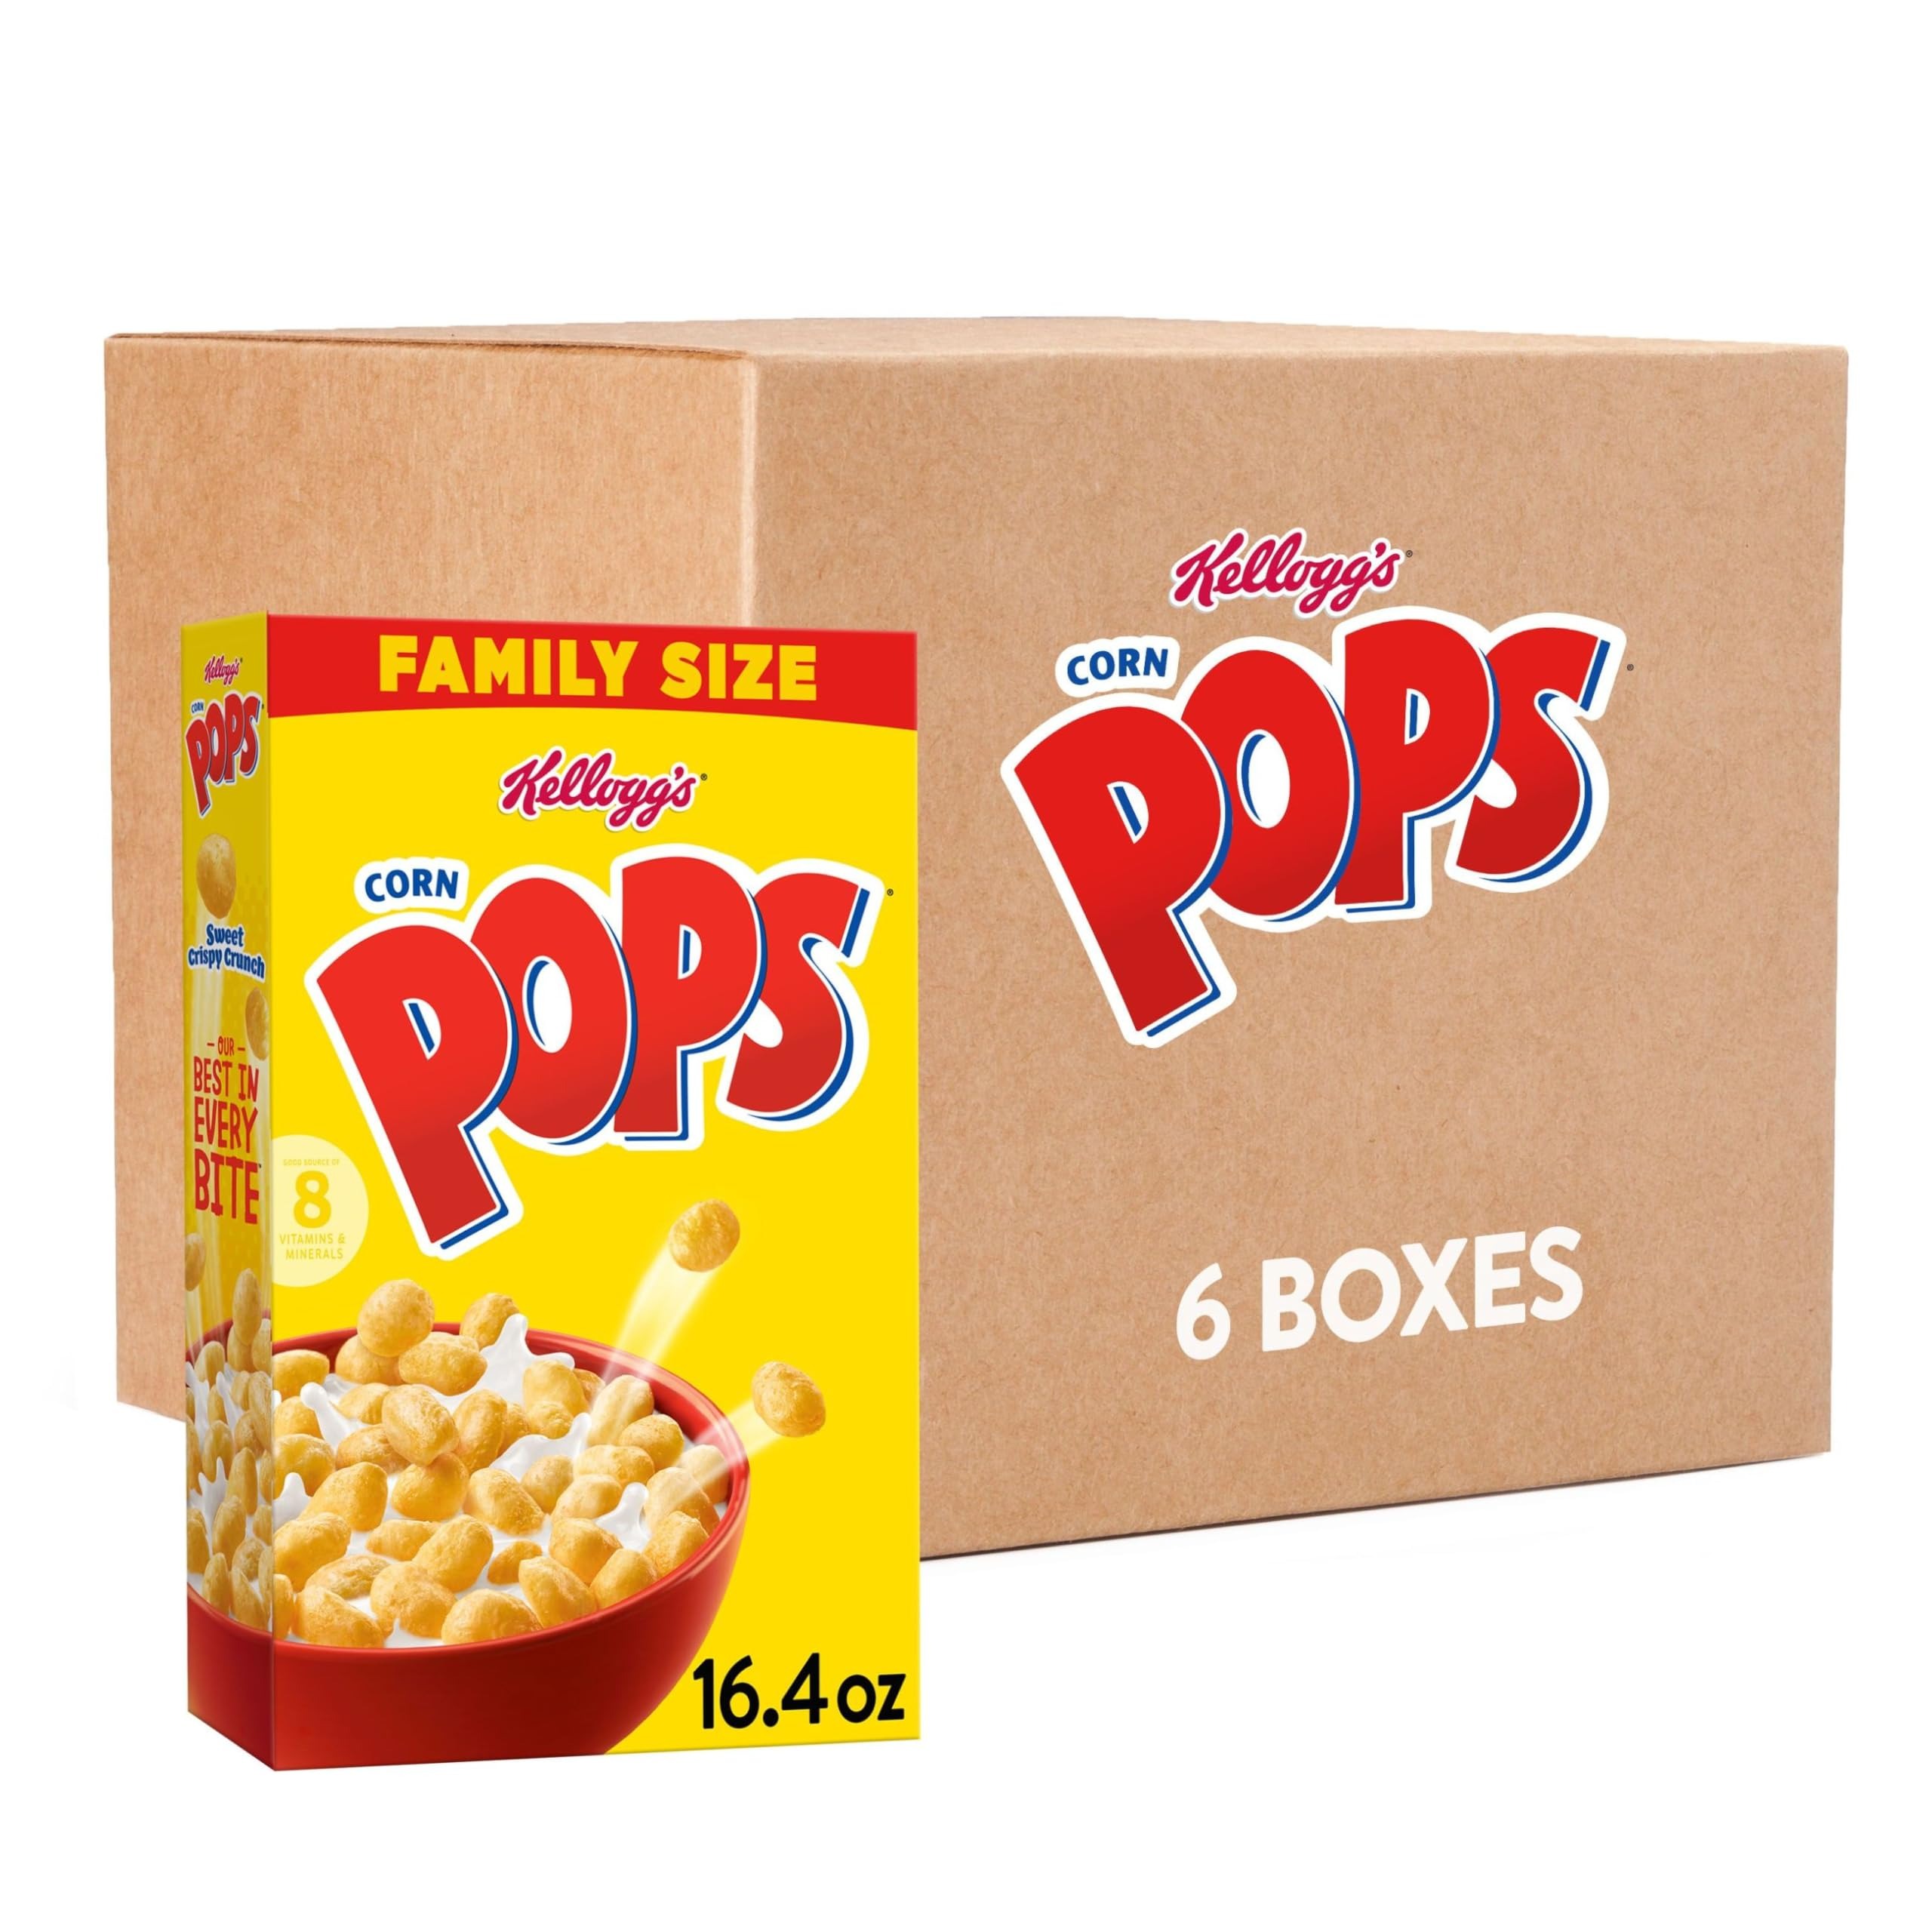
Item Name: Kellogg's Corn Pops Breakfast Cereal, Kids Cereal, Family Breakfast, Family Size, Original (6 Boxes)
Bullet Point 1: Sweet, crispy way to start your day, and a fun part of a balanced breakfast; Gotta Have My Pops!
Bullet Point 2: A classic, fun family breakfast; Every spoonful delivers the crunchy, sweetened popped-up corn experience adults and kids love
Bullet Point 3: Good source of 8 vitamins and minerals; Colors and flavors from natural sources; Kosher Pareve; Contains wheat ingredients
Bullet Point 4: Pack a sweet, crispy crunch as a school snack; Kellogg's Corn Pops cereal makes a tasty snack at work, as an after-school treat, or a quick dinner
Bullet Point 5: Includes 6, 16.4oz family-size boxes of ready-to-eat Kellogg's Corn Pops cereal; Packaged for freshness and great taste
Value: 6.0
Unit: Count

Price: 4.48